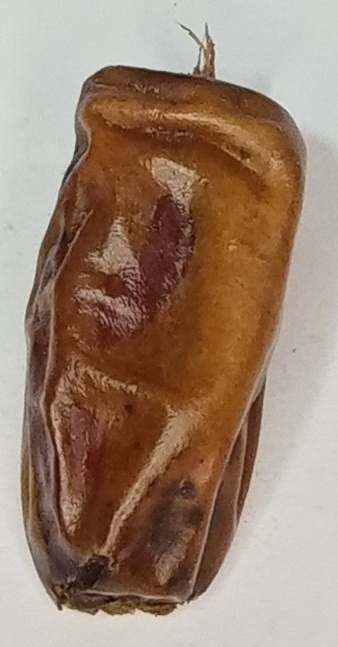
Variety: gajar
Size: small
Grade: grade-3